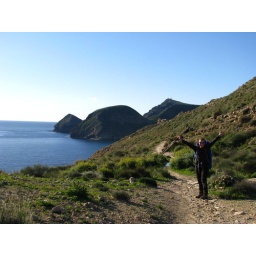
Celebrating the first morning under a blue sky after terrible weather!